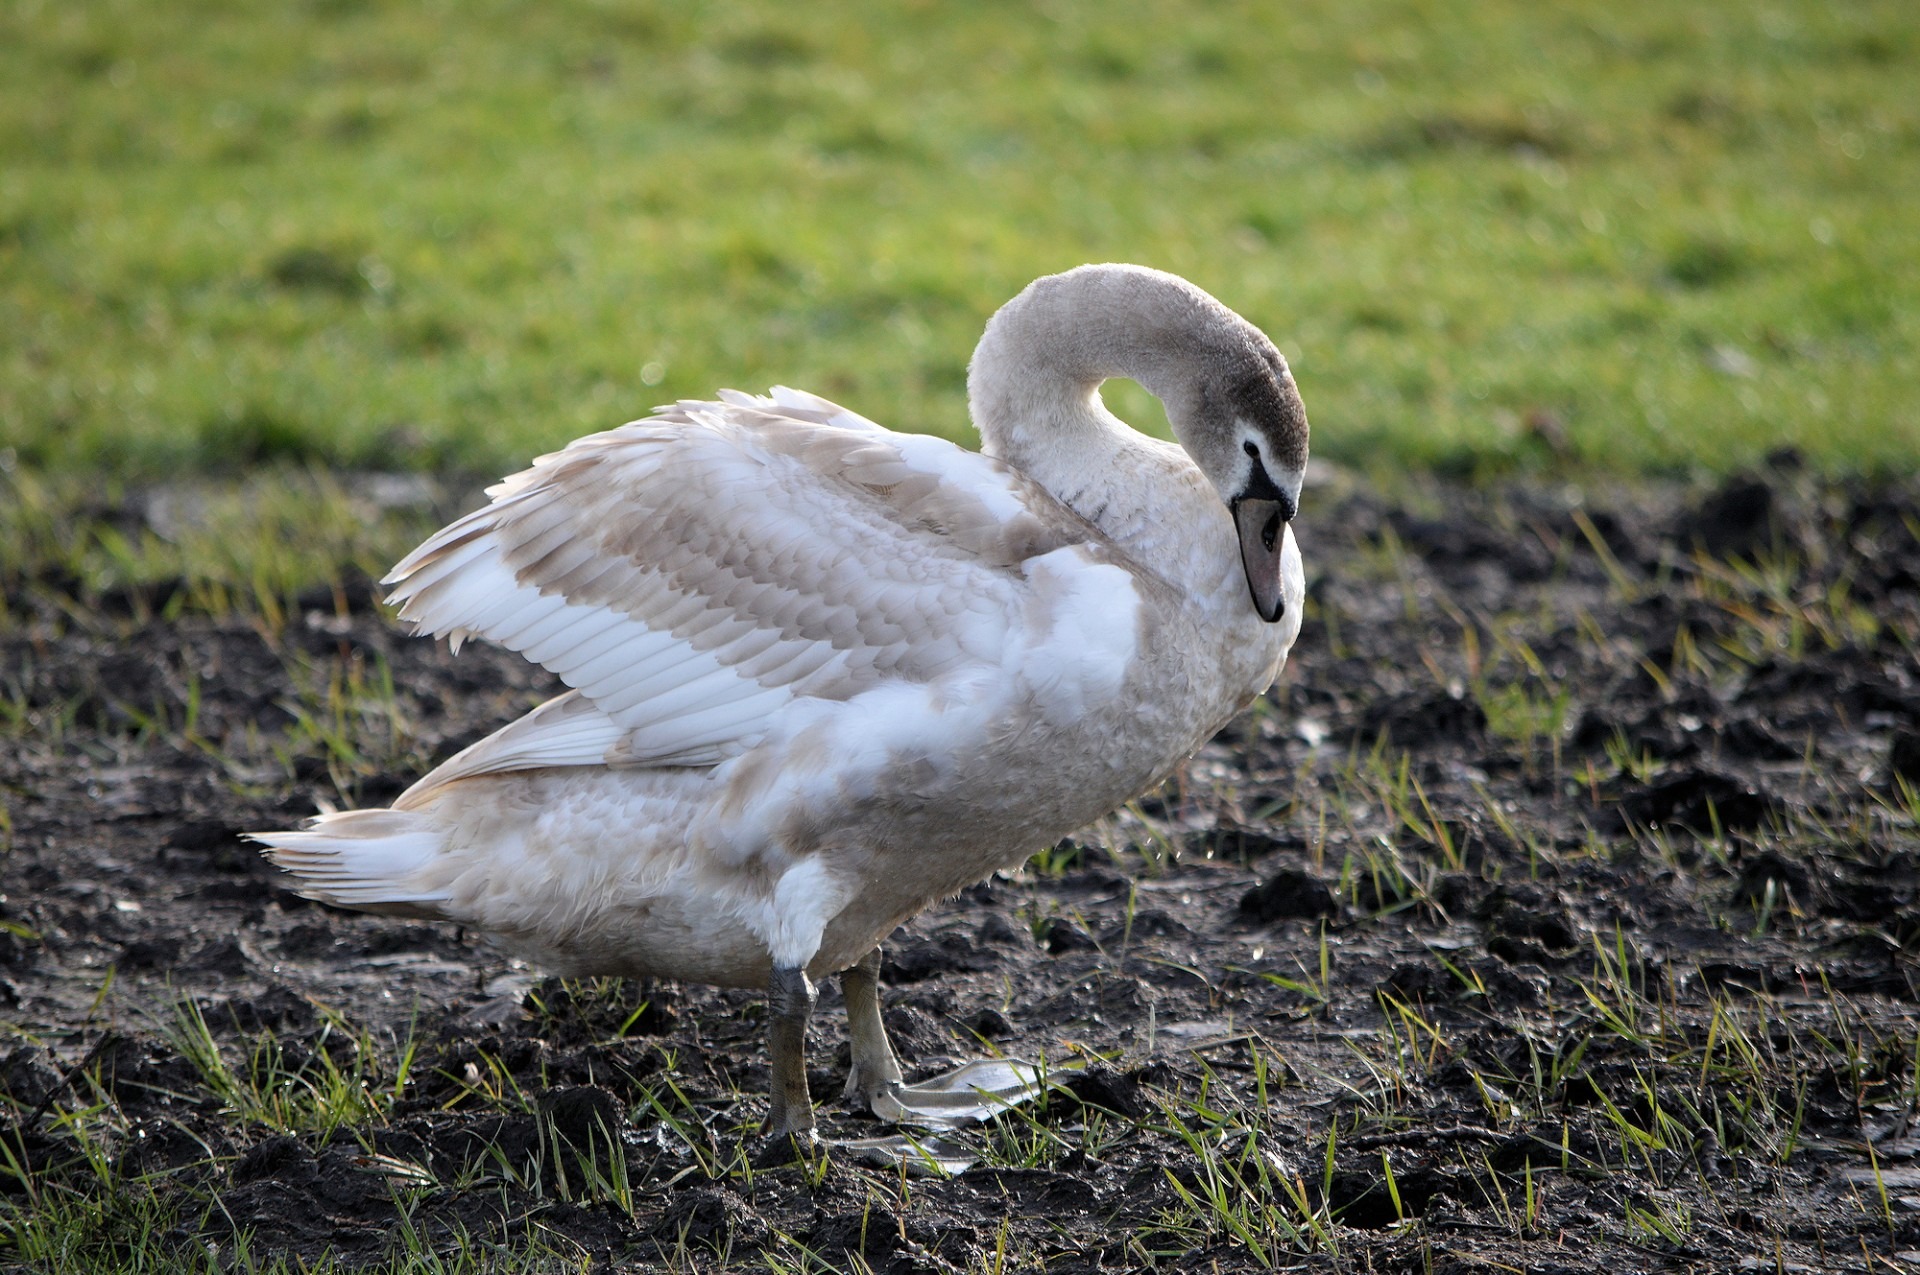
nature, outdoor, wilderness, bird, wing, animal, seabird, fly, wildlife, wild, portrait, young, beak, mammal, freedom, feather, avian, fauna, majestic, swan, wings, goose, vertebrate, creature, waterfowl, water bird, ducks geese and swans